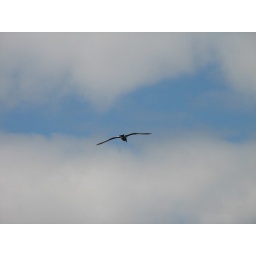
A bird flying over the ferry